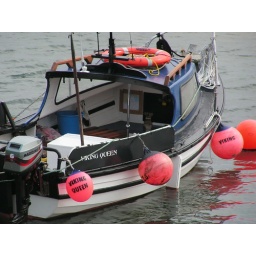
DAY 91: a colorful ship in the grey waters of the Atlantic